Roberto Hernández (starting pitcher)

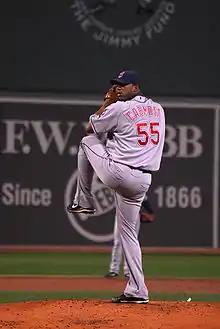
Hernández pitching for the Cleveland Indians in 2008

On April 10, , the Indians signed Hernández to a four-year $15 million contract extension through 2011 with three individual club options through 2014. If all options had been exercised, Hernández would have made $43 million, with another $5 million available in escalators.